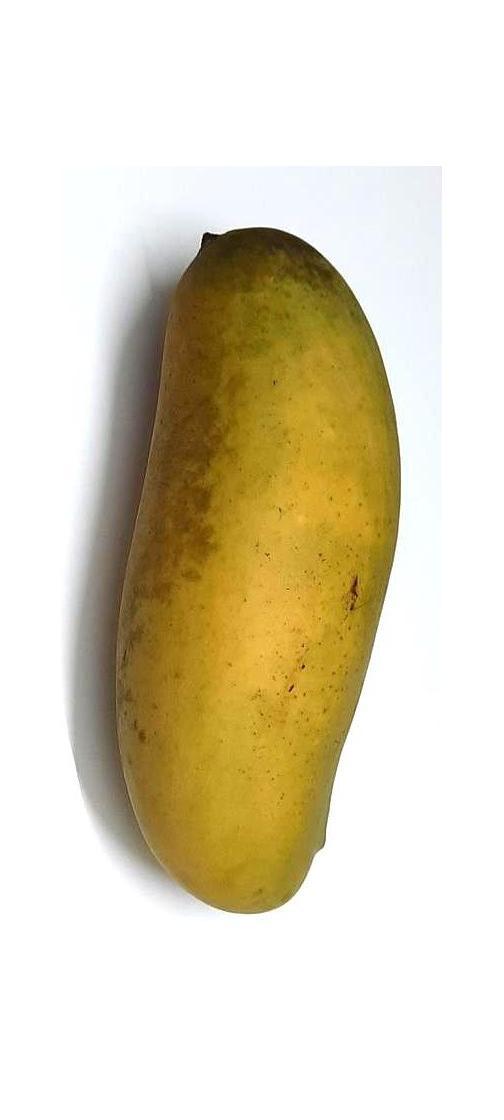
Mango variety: Banana Mango